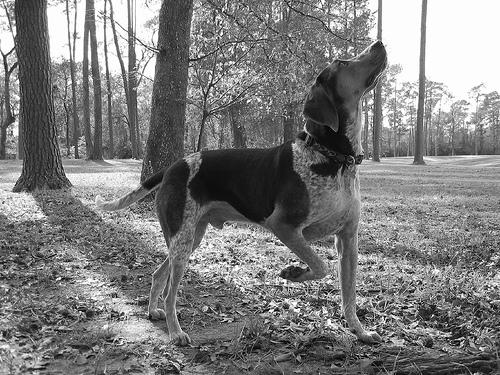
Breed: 217-n000050-bluetick